Krempermarsch

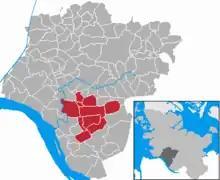
The "Amt" of Krempermarsch within the county of Steinburg

Krempermarsch or Kremper Marsch is an "Amt" ("collective municipality") in the county of Steinburg, in Schleswig-Holstein, Germany. It is situated between Itzehoe and Glückstadt. The seat of the "Amt" is in the town Krempe.